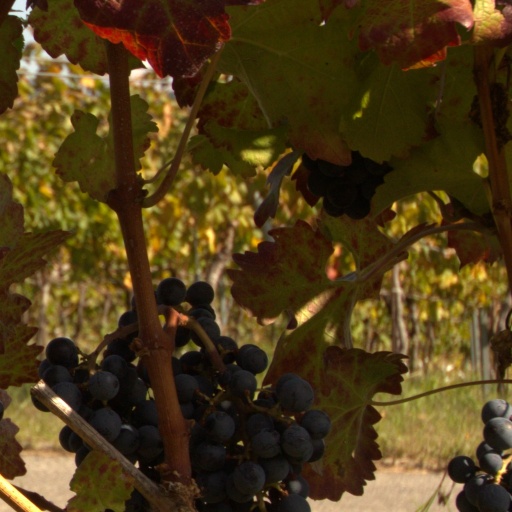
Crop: grape